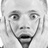
Emotion: surprise